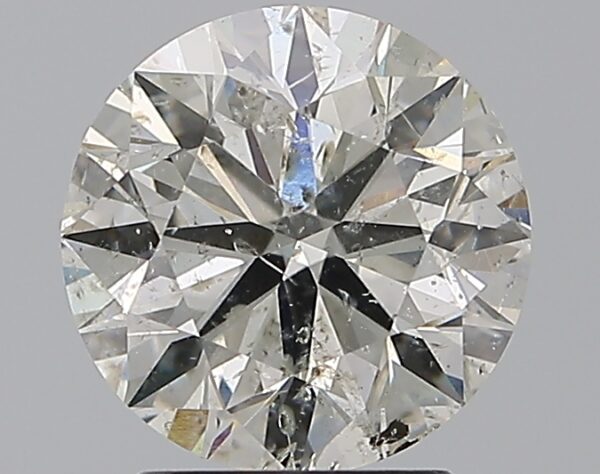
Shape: round
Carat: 2.21
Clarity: SI2
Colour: G
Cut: EX
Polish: EX
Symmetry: EX
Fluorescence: ST
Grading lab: IGI
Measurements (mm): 8.26 x 8.24 x 5.14